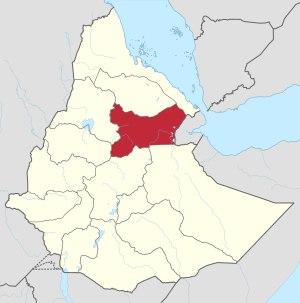
Le Wello est une des anciennes provinces éthiopiennes. Anciennement appelée Lakomelza, le nom de "Wello" vient des Oromo Wello qui s'y sont installés au XVIIᵉ. Sa capitale était Dessie. Depuis 1995, la province a été divisée entre la région Afar, la région du Tigré et la région Amhara.